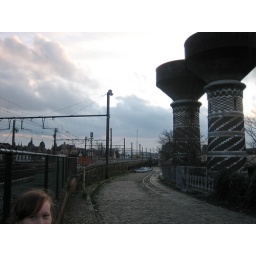
Two old water towers by the railway tracks that cut through Zurenborg